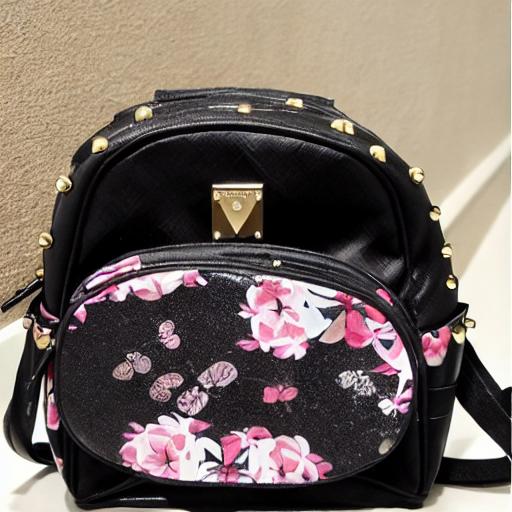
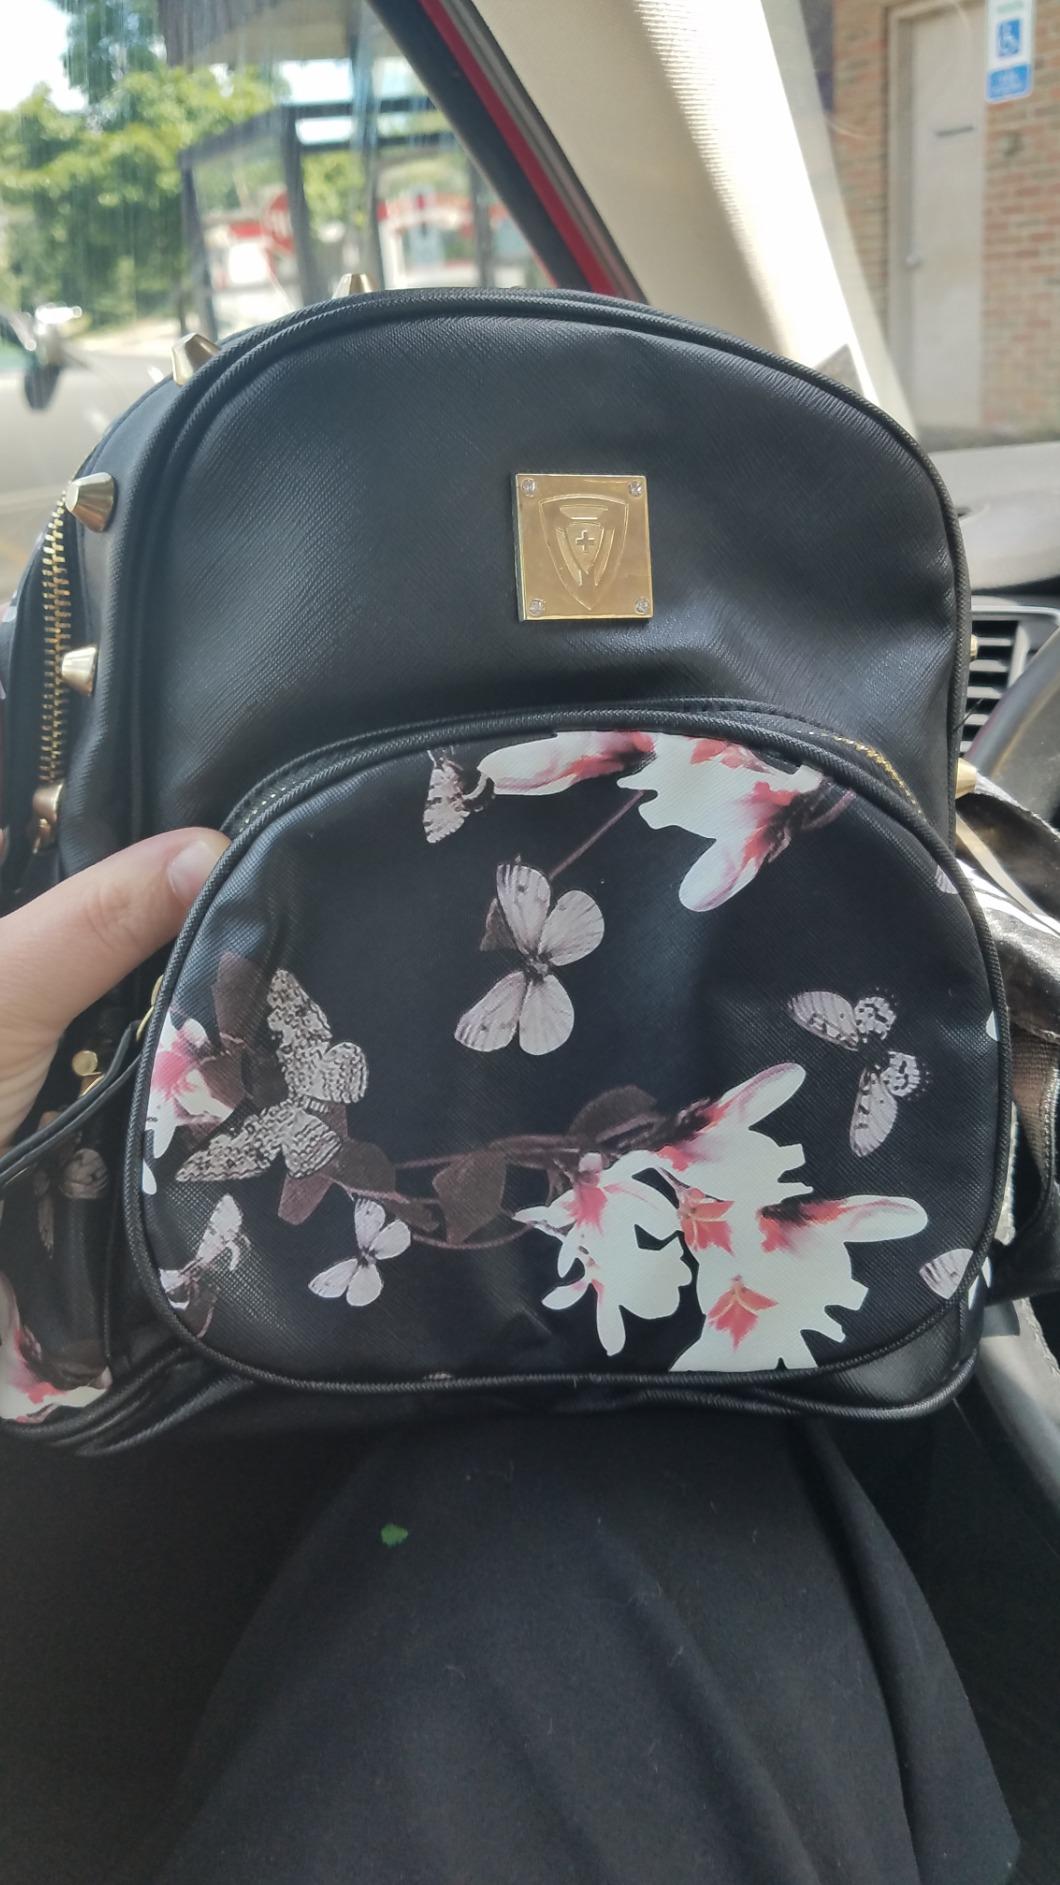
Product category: accessories_handbag
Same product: no